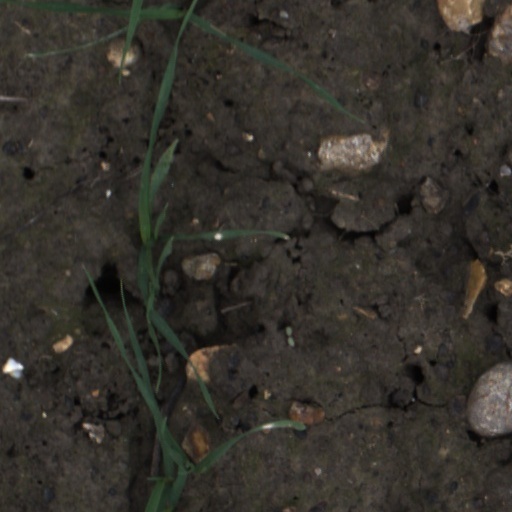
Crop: wheat